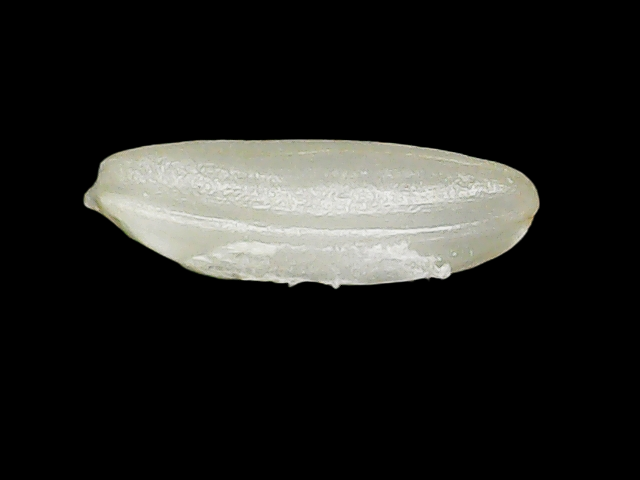
Rice variety: Binadhan24